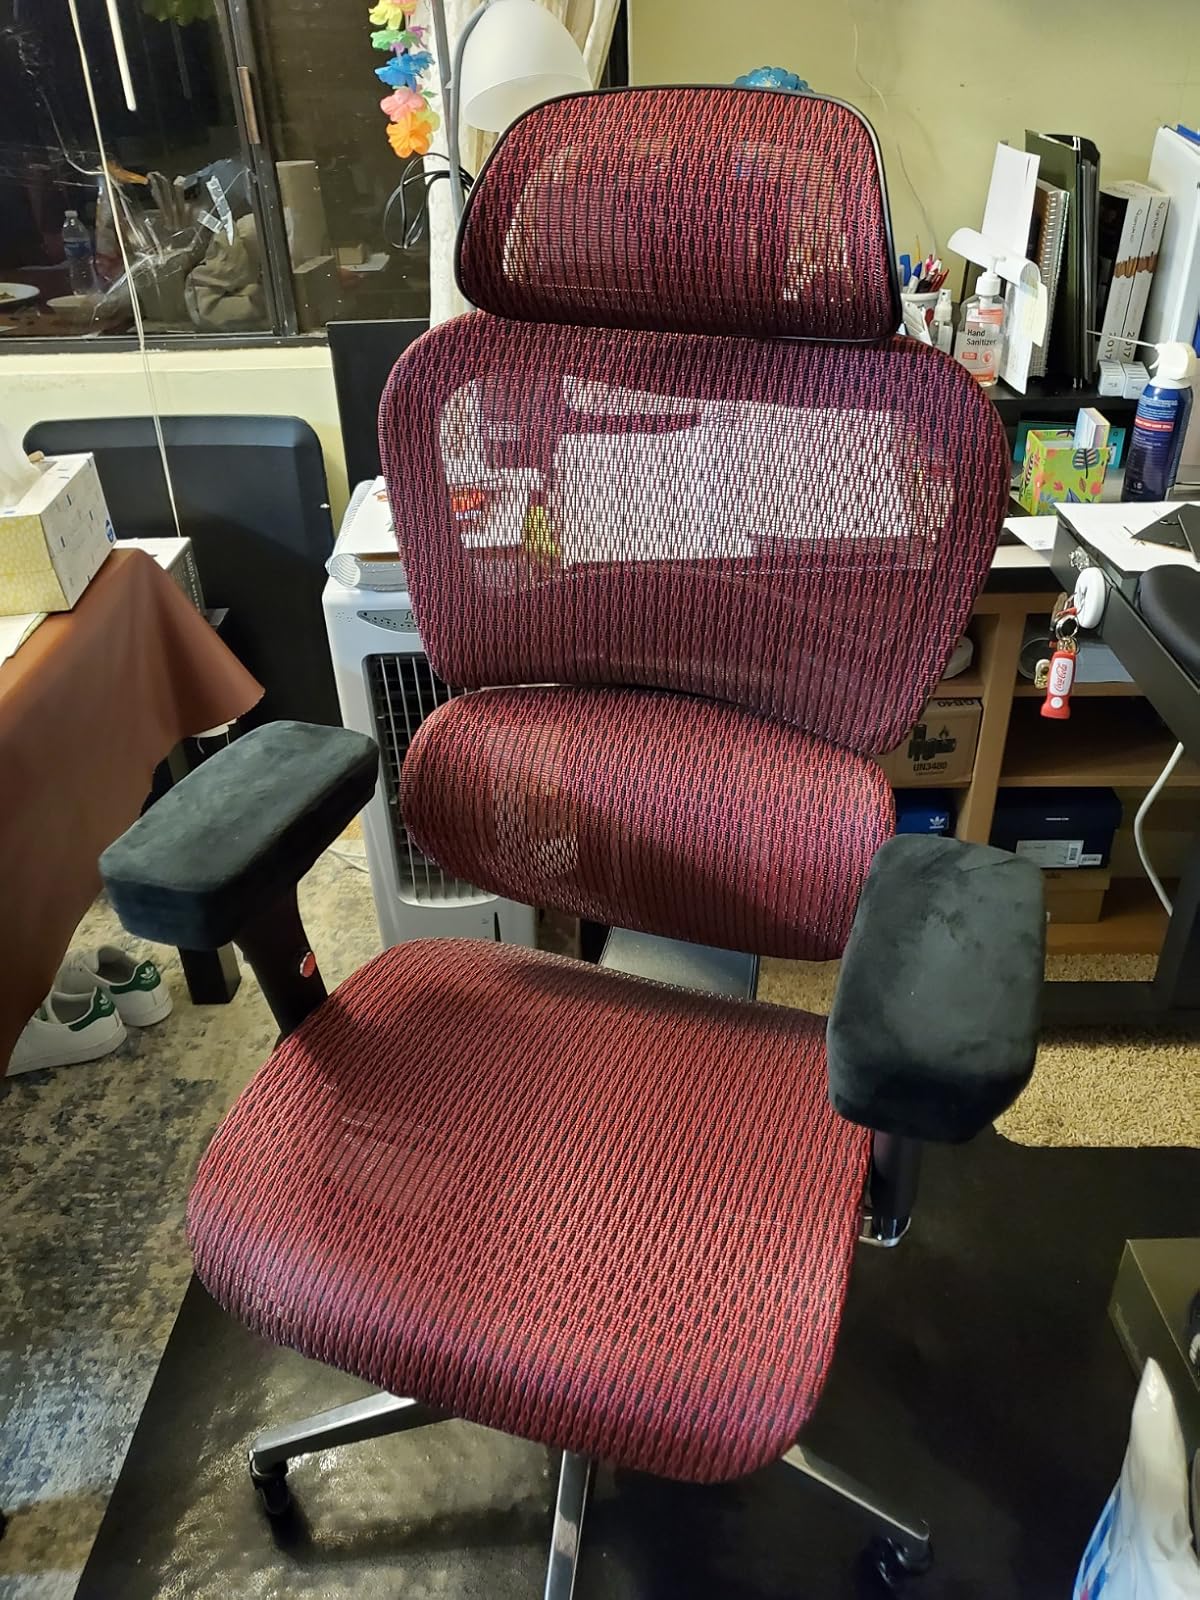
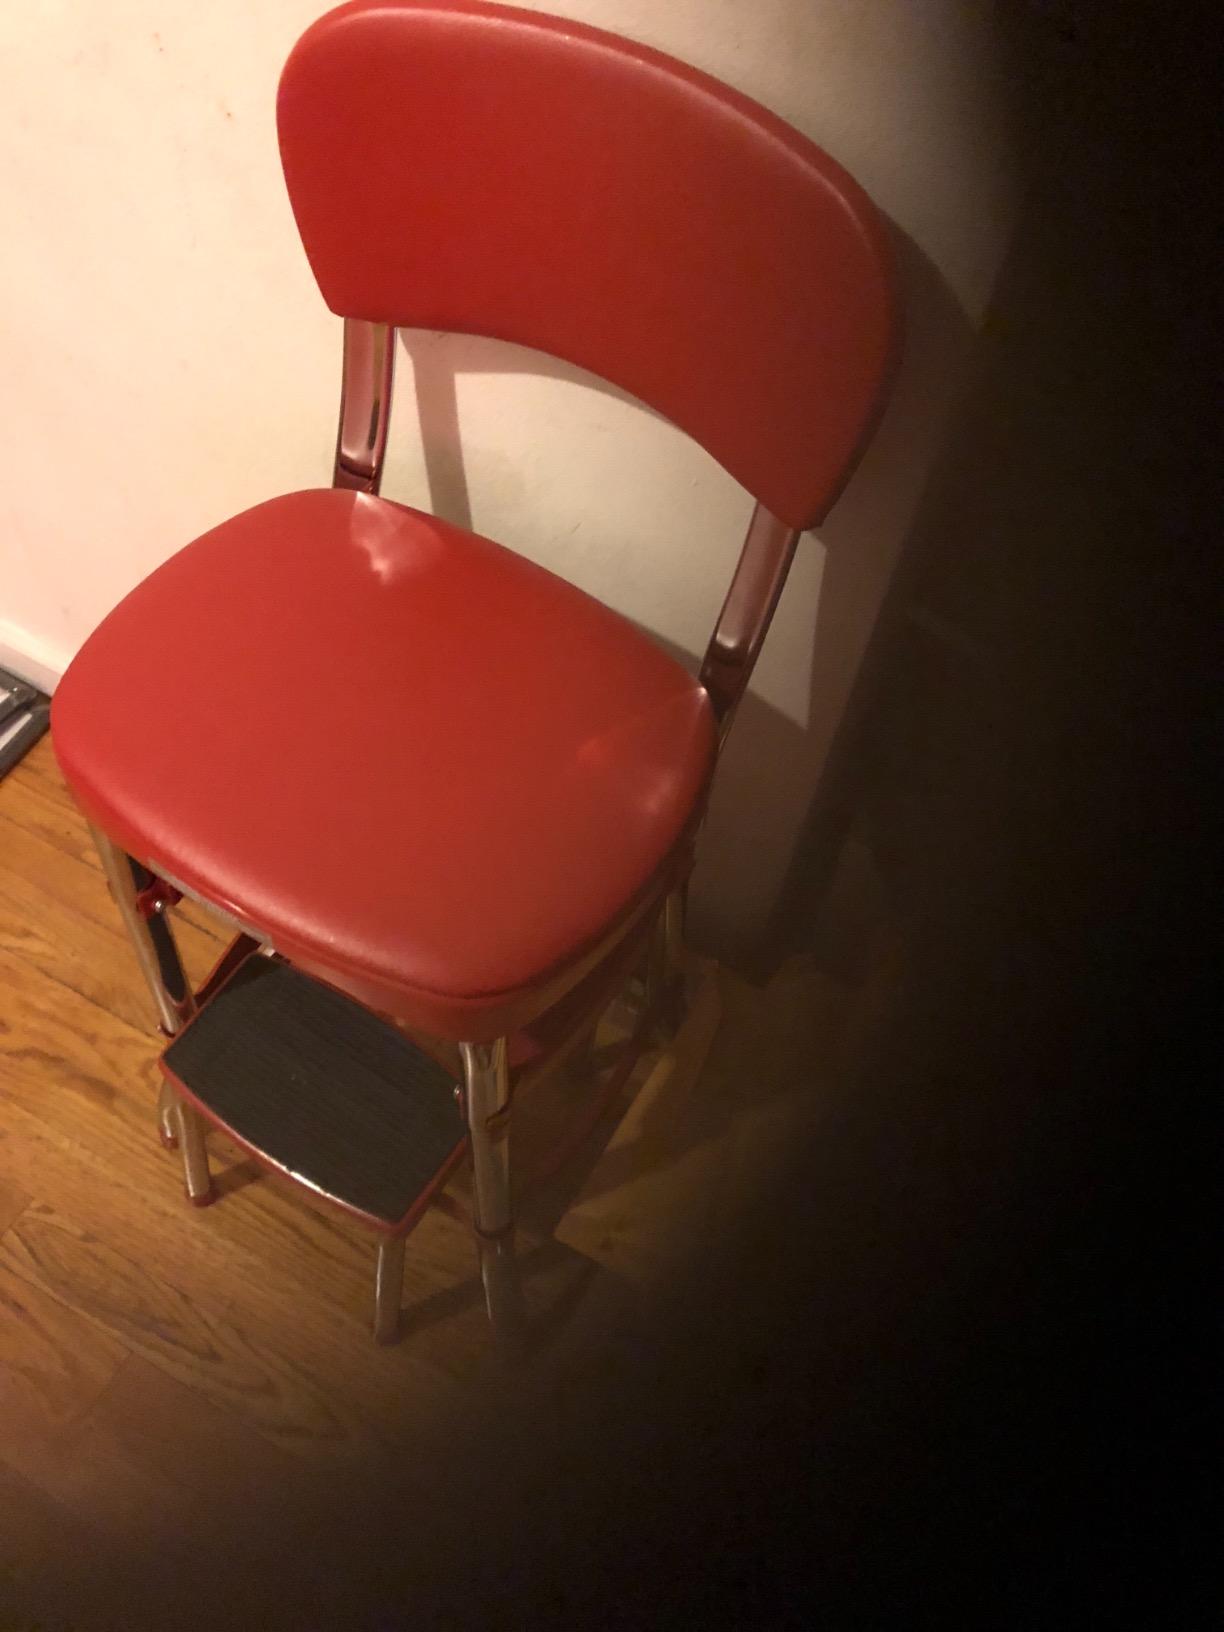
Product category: items_chair
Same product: no